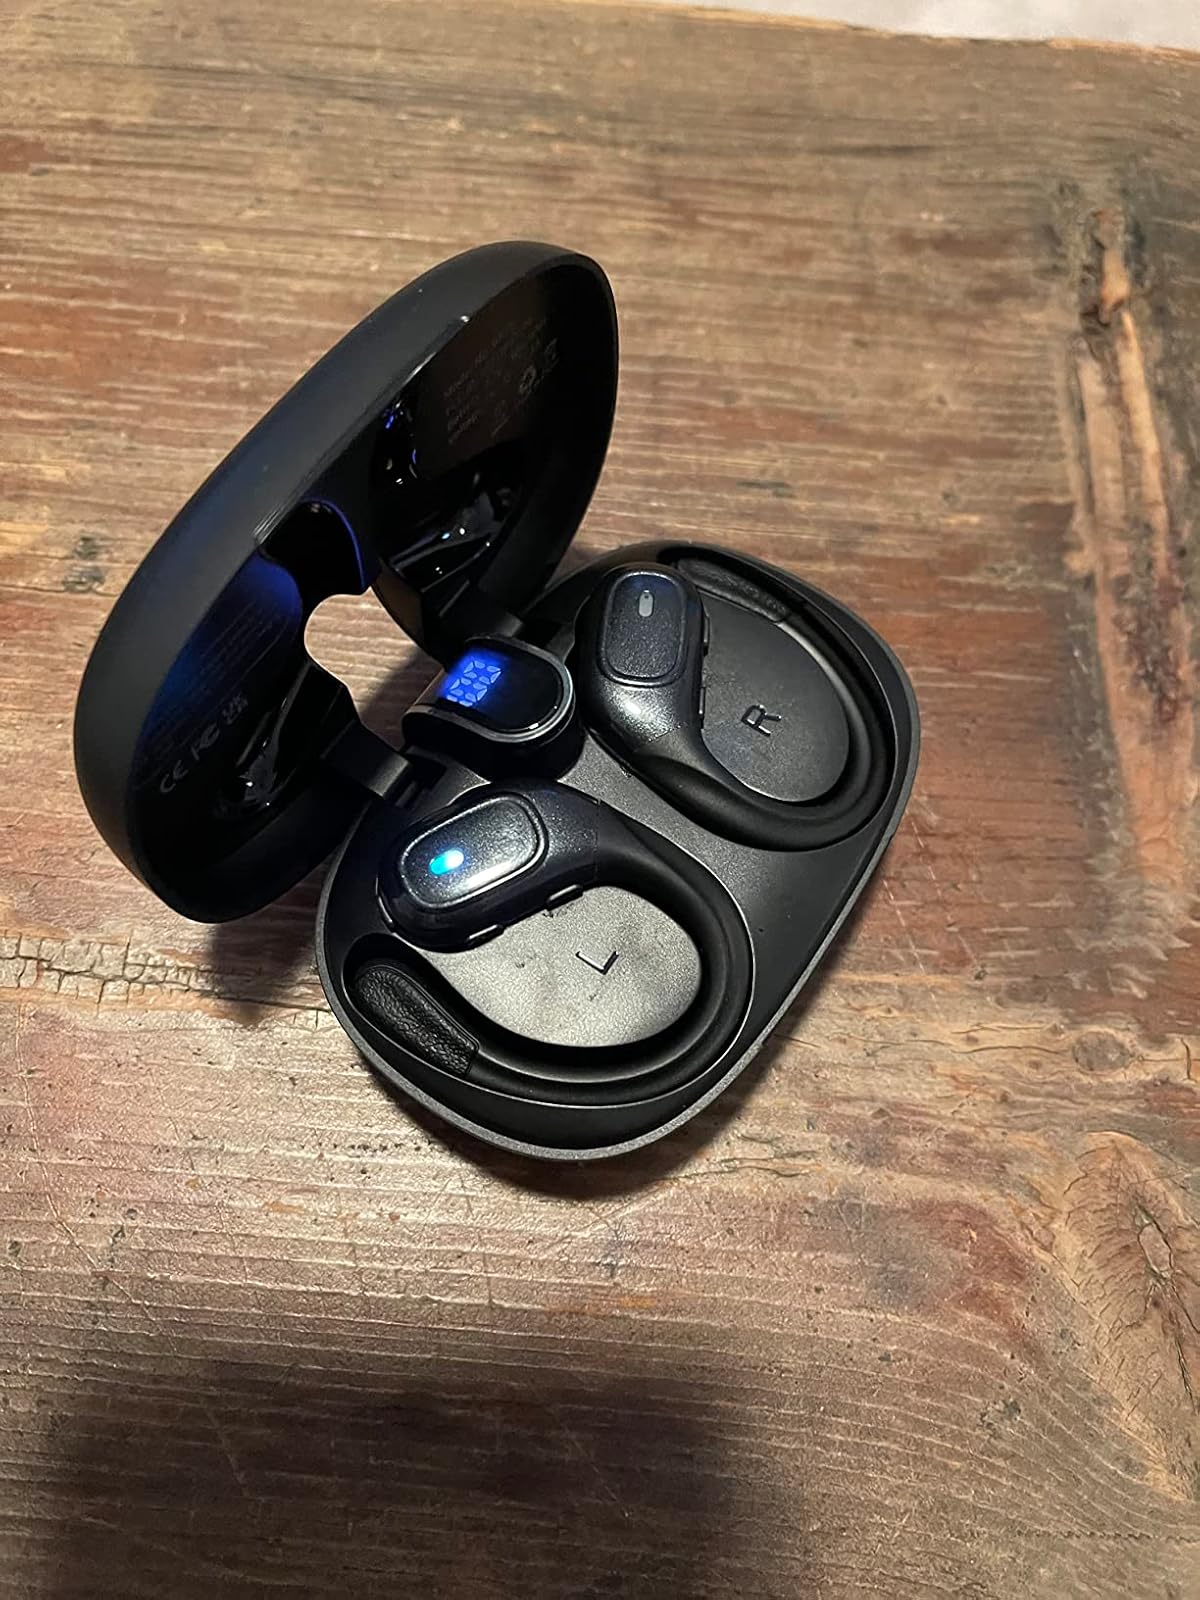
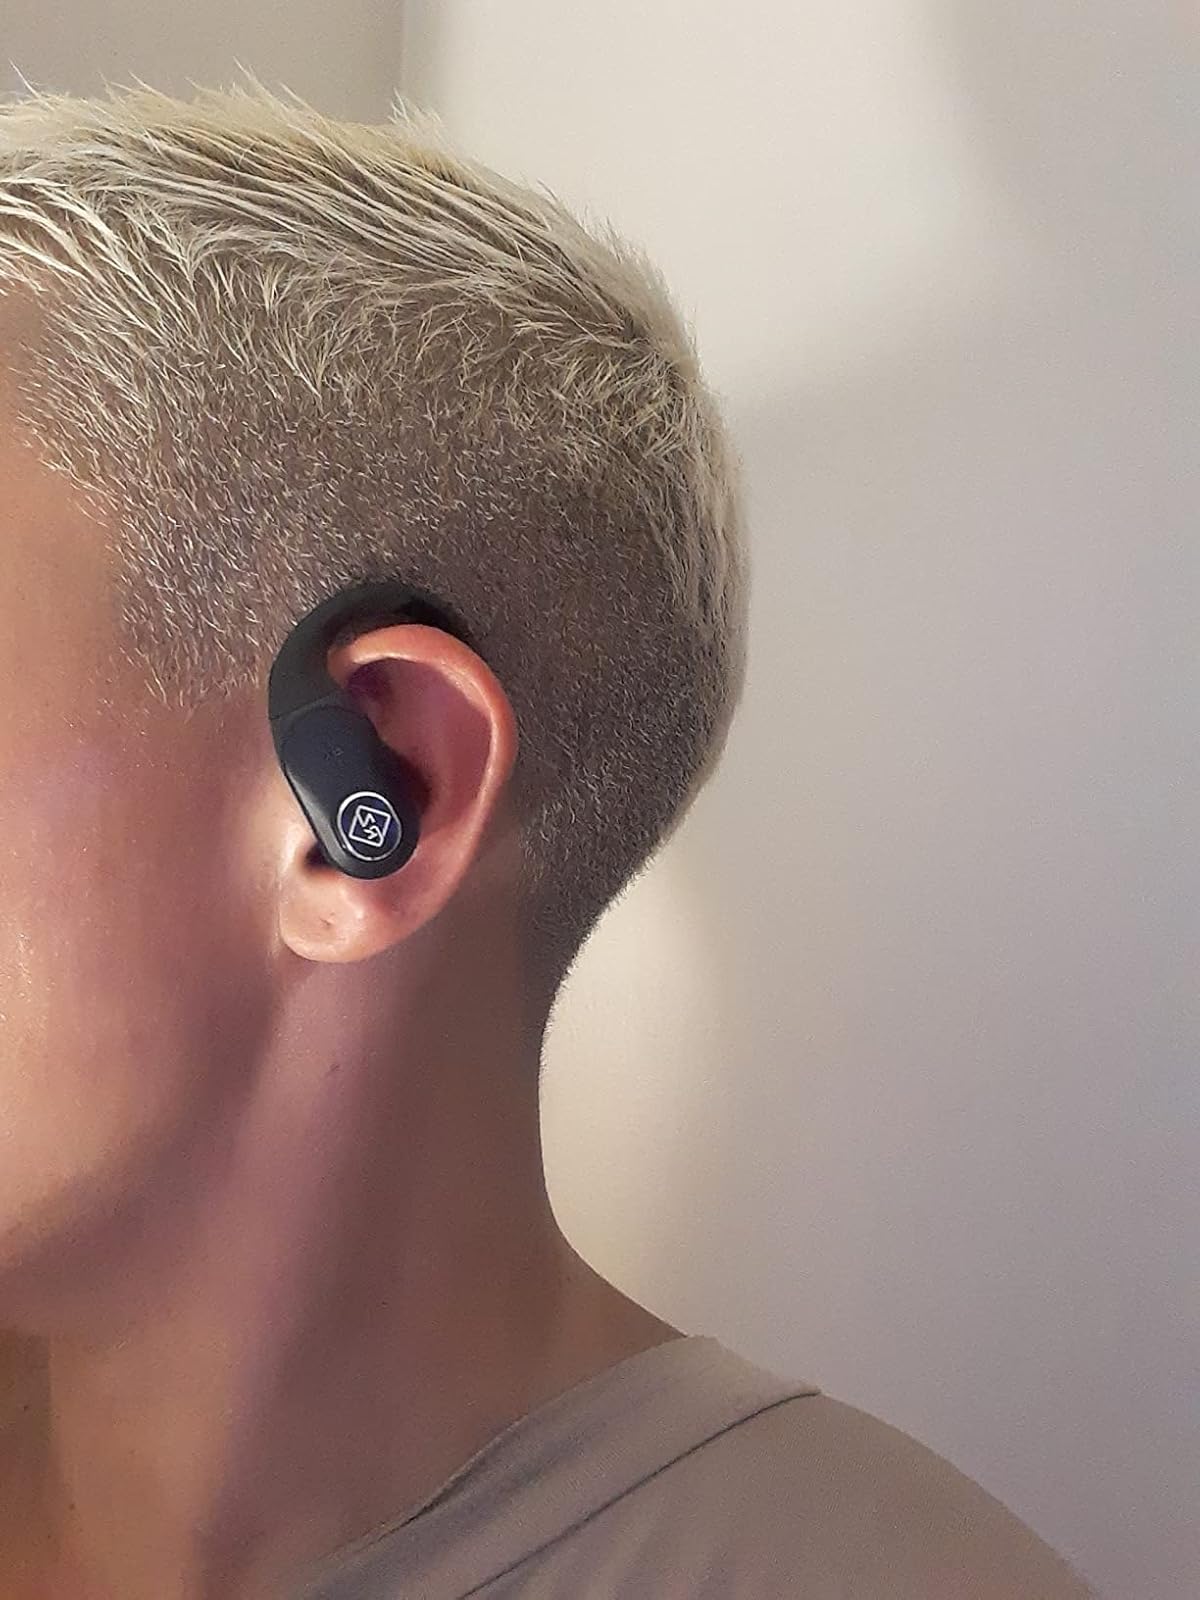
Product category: earbuds
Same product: no